Dagoberto (Brazilian footballer)

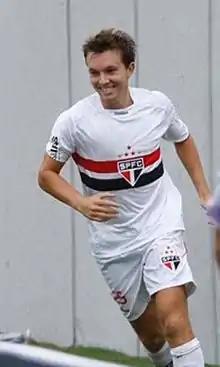
Dagoberto with São Paulo in 2010

Dagoberto Pelentier (born 22 March 1983) simply known as Dagoberto, is a Brazilian retired professional footballer who played as a forward.